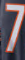
Number: 7